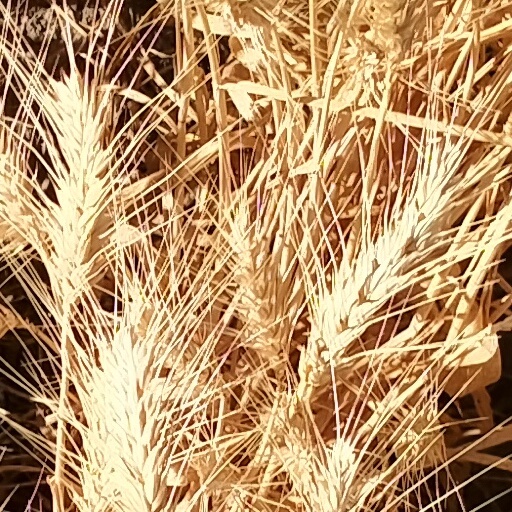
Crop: wheat